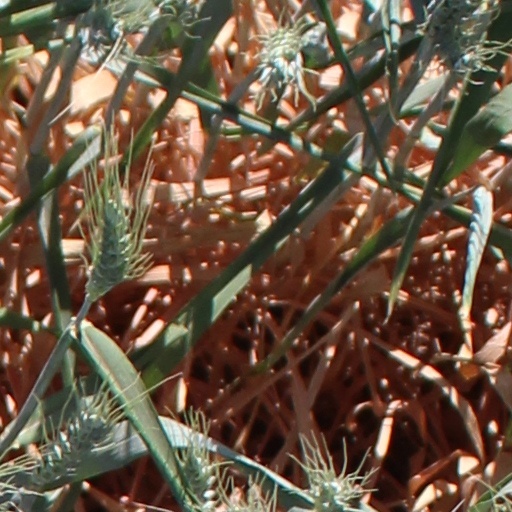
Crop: wheat